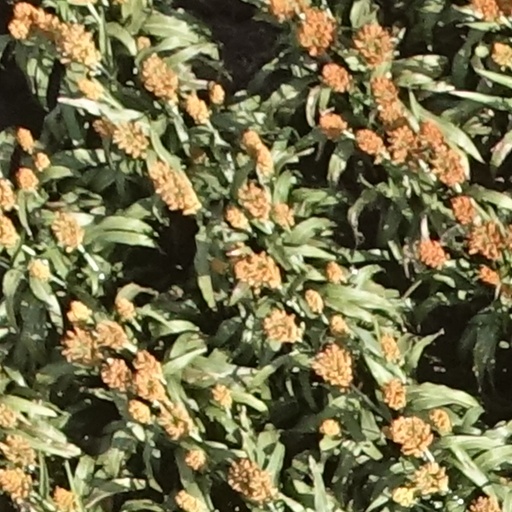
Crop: sorghum